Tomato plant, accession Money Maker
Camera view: bottom (45 deg); turntable rotation: 120 degrees
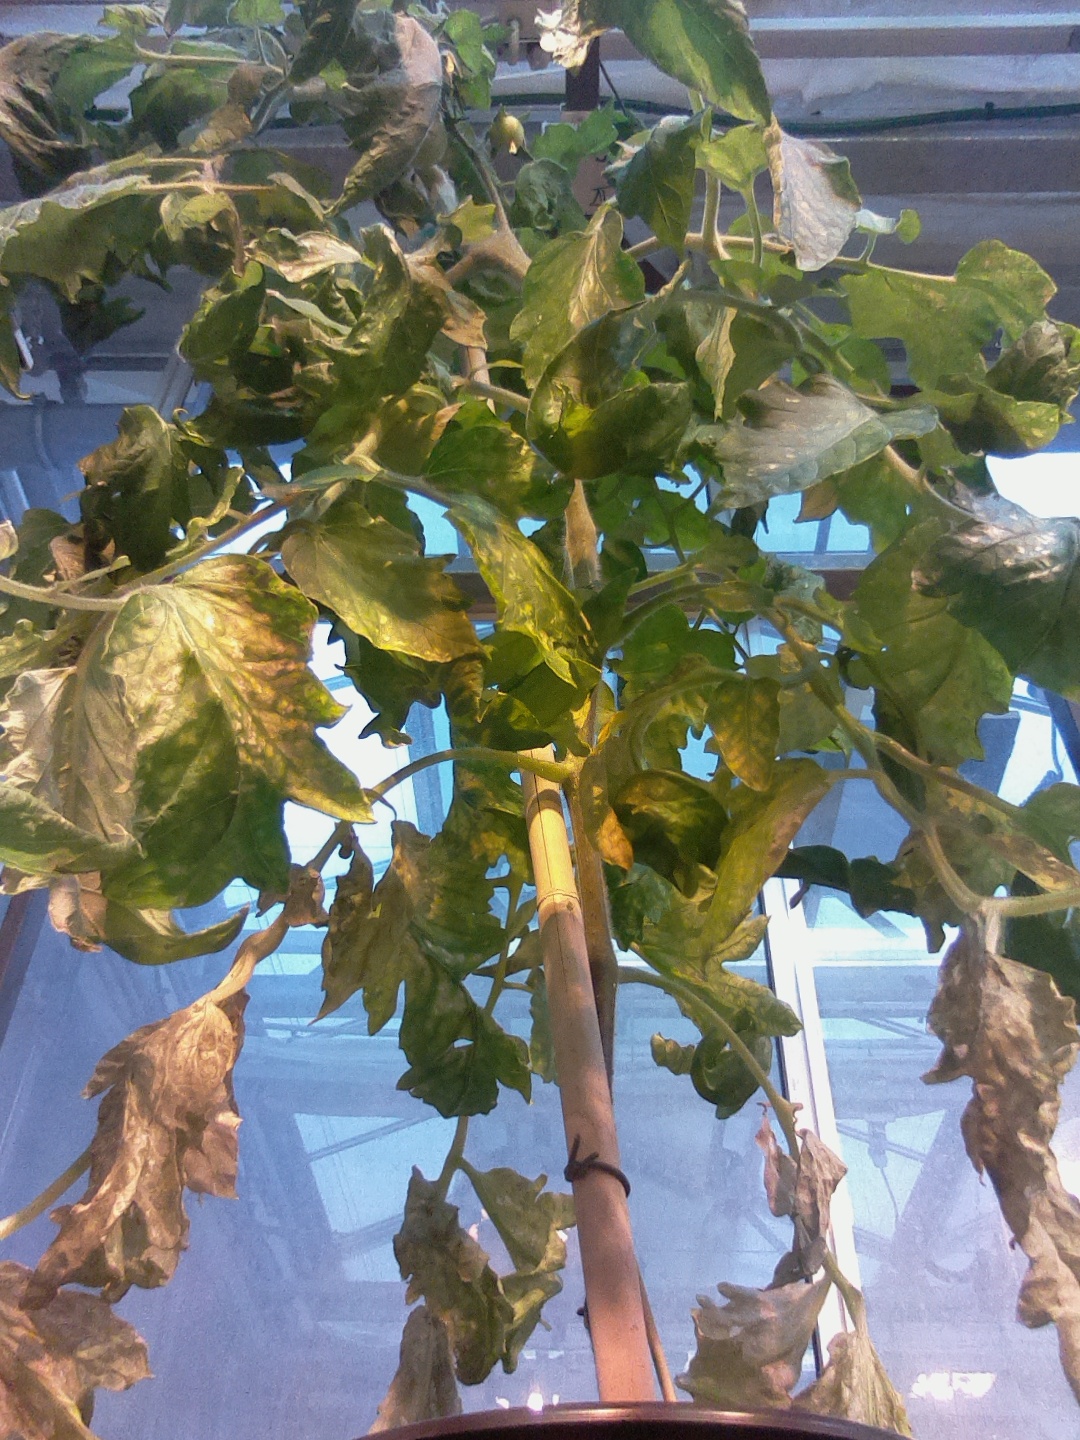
BBCH growth stage 71: 10%-20% of final fruit size